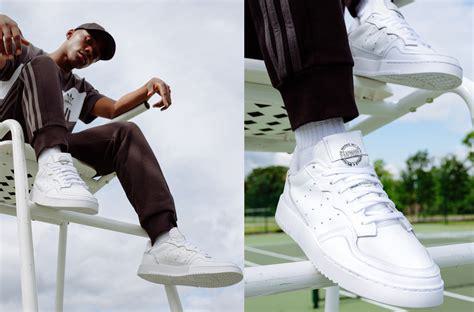
Brand: Adidas
Model: Supercourt